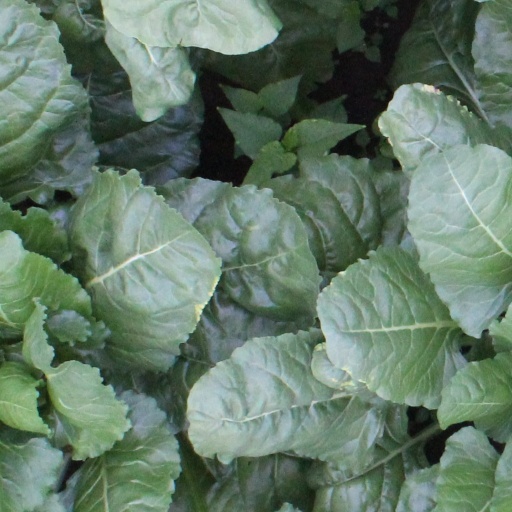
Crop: sugar beet